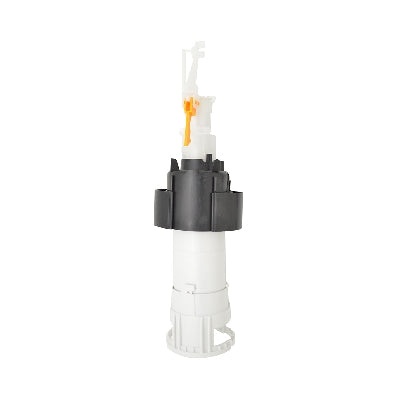
Valvola Di Scarico Onix Plus - Ricambio Originale Oli
Brand: OLI
Valvola Di Scarico Onix Plus Ricambio originale per cassette OLI modelllo ONIX PLUS.
Category: Home & Garden > Kitchen & Dining > Kitchen Appliance Accessories > Yogurt Maker Accessories > Flavorings